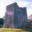
Label: castle